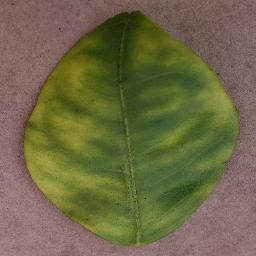
Label: Orange___Haunglongbing_(Citrus_greening)